US FWS Charles H. Gilbert

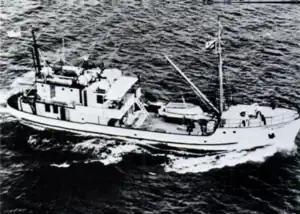
An aerial view of at sea.

During her third cruise, which she completed with her return to Pearl Harbor on 14 November 1952, "Charles H. Gilbert" operated in conjunction with a United States Navy flying boat to study the effectiveness of using aircraft to assist ships in scouting for tuna in the central Hawaiian area. She successfully captured and held bait fish, and electronarcosis tests she conducted on small bonefish, barracudas, puffers, and halfbeaks indicated wide variations between species, fish of different sizes, and individual fish. She battled winds of fresh gale force, and this unfavorable weather combined with an apparent seasonal scarcity of fish and limitations of her design prevented her from carrying out many of her cruise objectives. but what she did accomplish suggested that aerial scouting might prove feasible under better weather conditions.